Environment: real
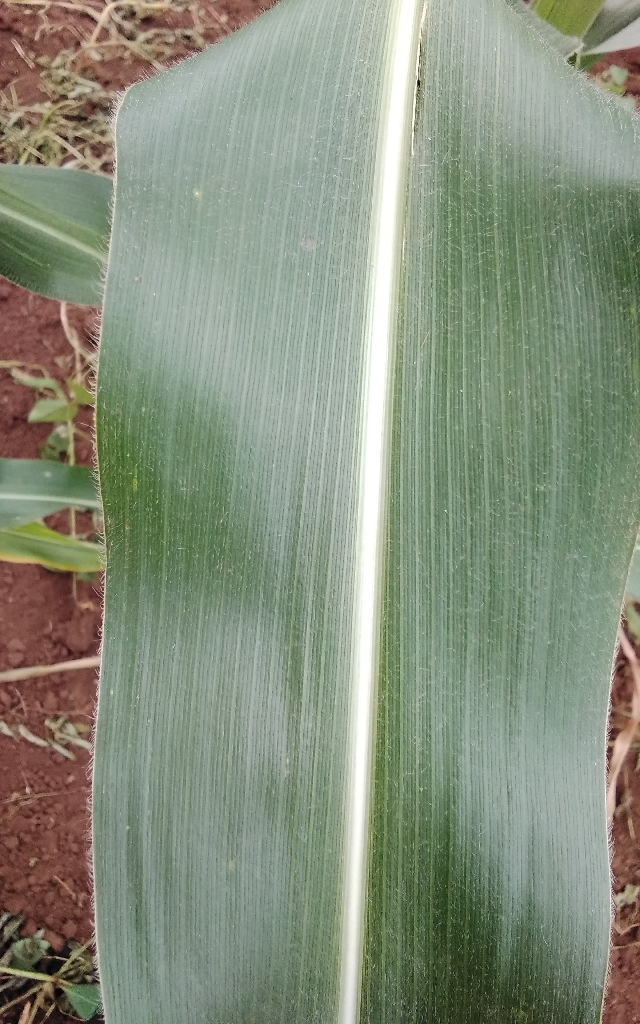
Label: healthy